Kalahari Desert

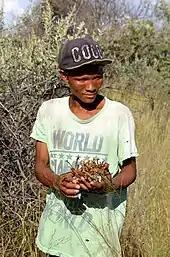
San man collecting devil's claw (2017)

The Kalahari is home to the lion ("Panthera leo"), cheetah ("Acinonyx jubatus"), African leopard ("Panthera pardus"), spotted hyena ("Crocuta crocuta"), brown hyena ("Parahyaena brunnea"), and African wild dog ("Lycaon pictus pictus"). Birds of prey include the secretarybird ("Sagittarius serpentarius"), martial eagle ("Polemaetus bellicosus") and other eagles, the giant eagle owl ("Bubo lacteus") and other owls, falcons, goshawks, kestrels, and kites. Other animals include wildebeest, springbok, gemsbok and other antelopes, Cape porcupines ("Hystrix africaeaustralis"), and ostriches ("Struthio camelus").